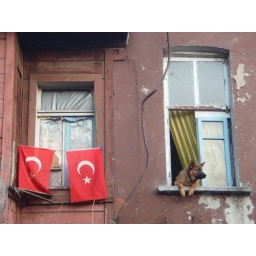
a dog looks down the street expectantly in Sultanhamet, the village-like neighborhood where we stayed in Istanbul